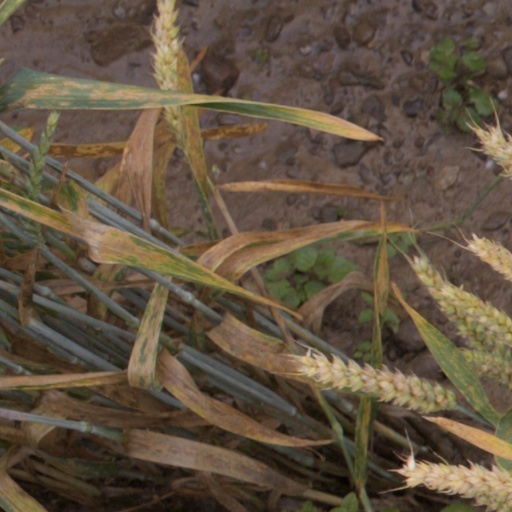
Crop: wheat